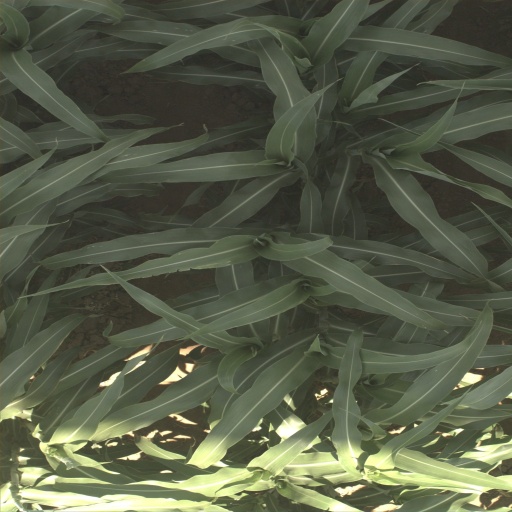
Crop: sorghum